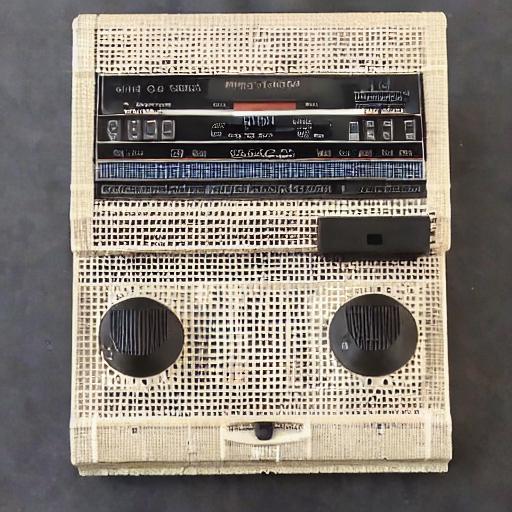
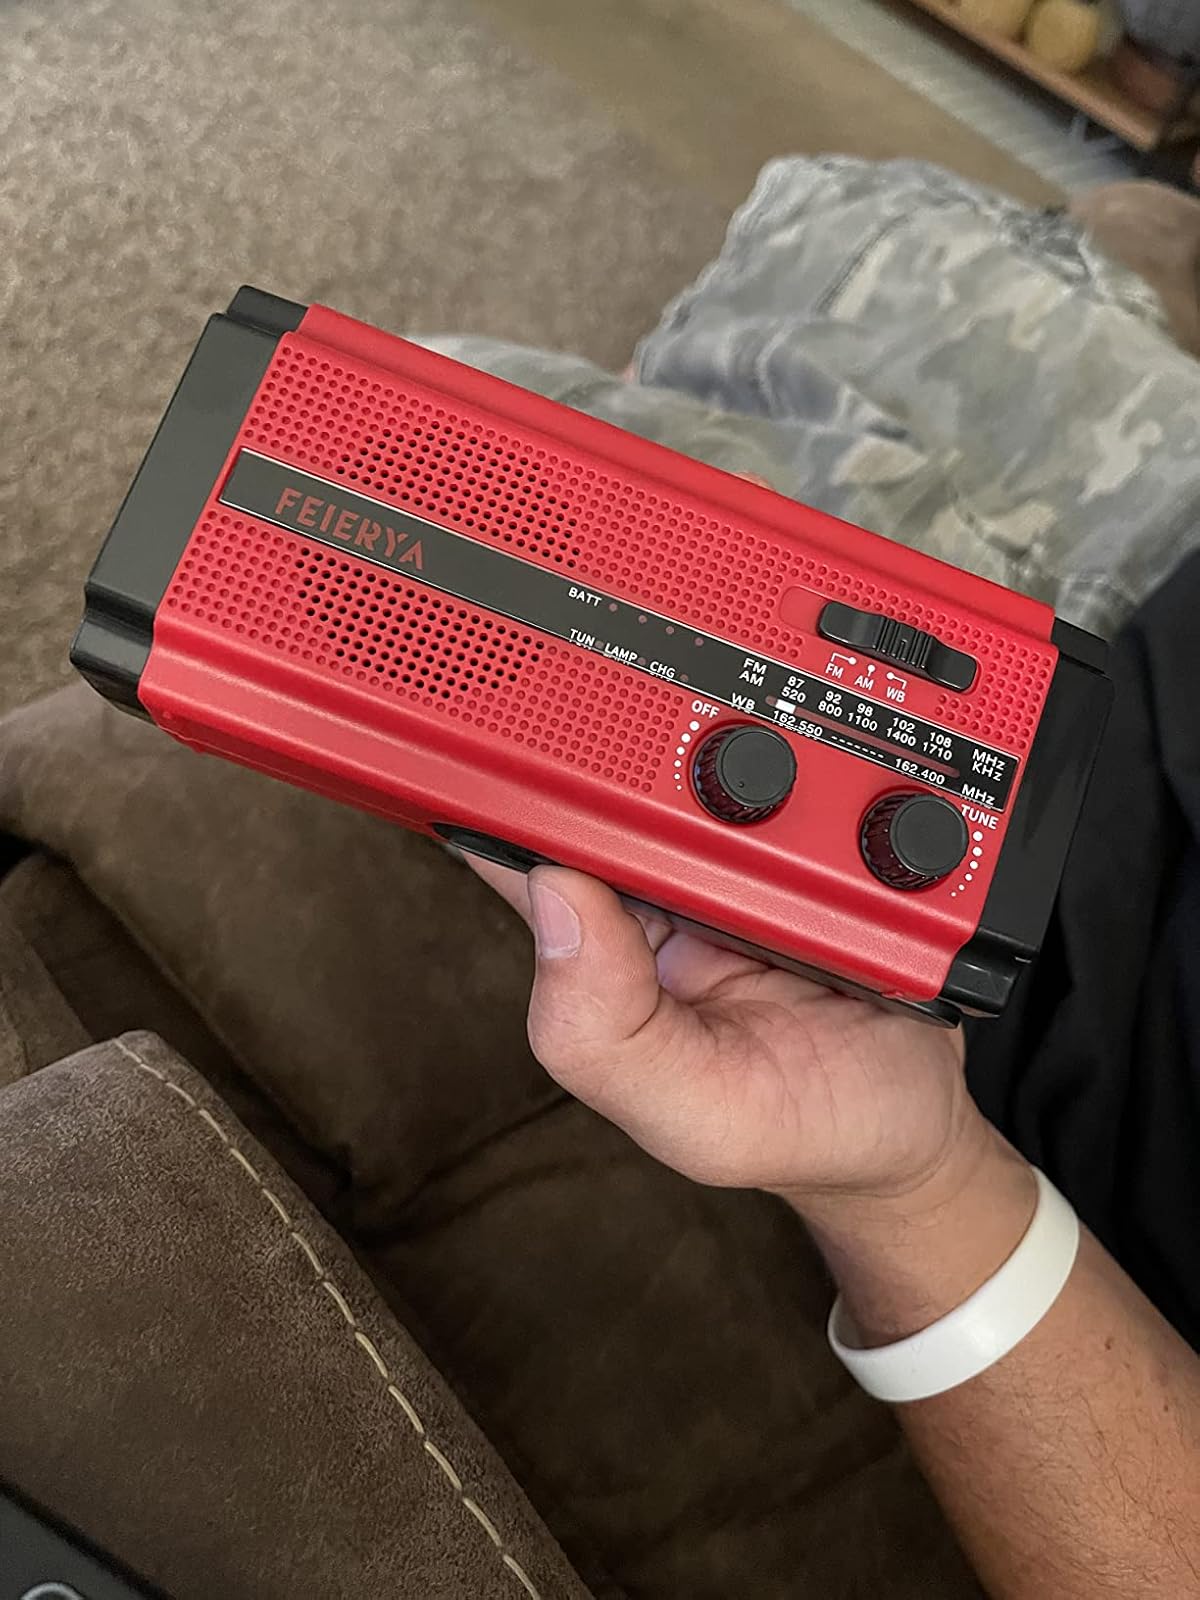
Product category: radio
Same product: no